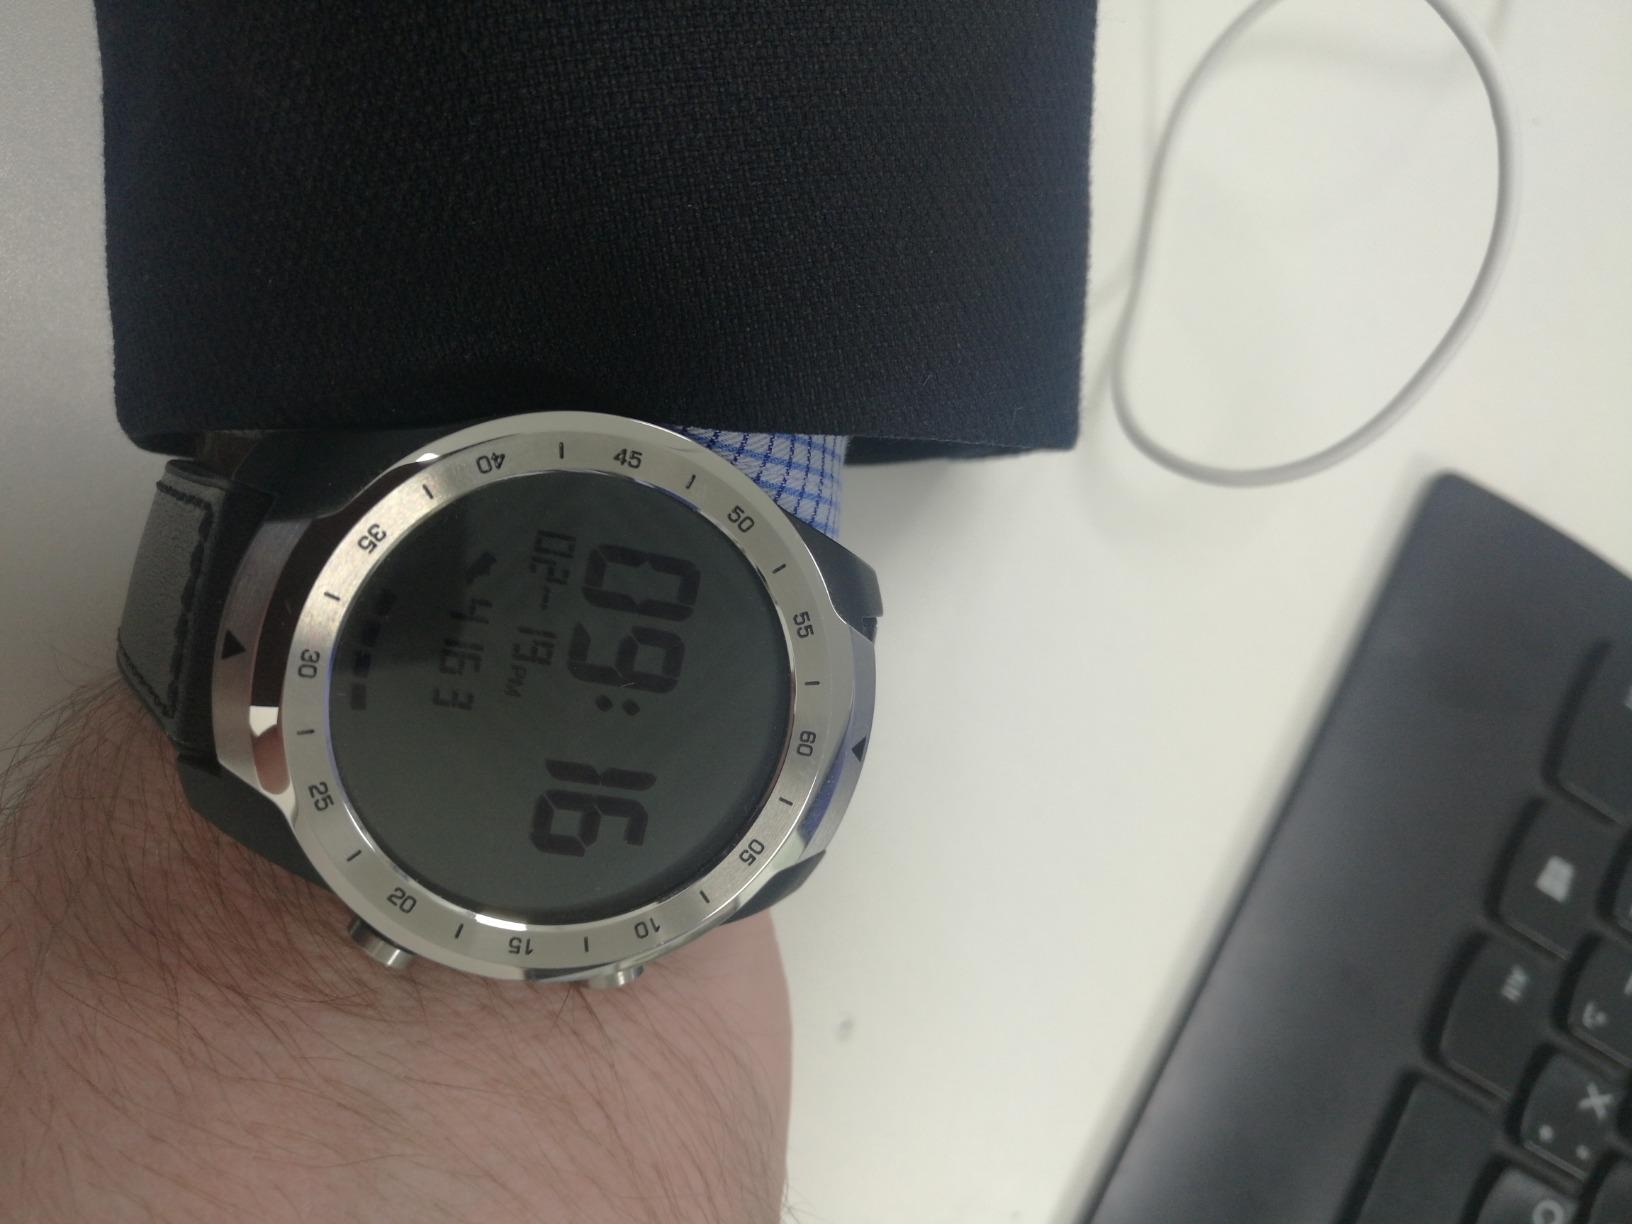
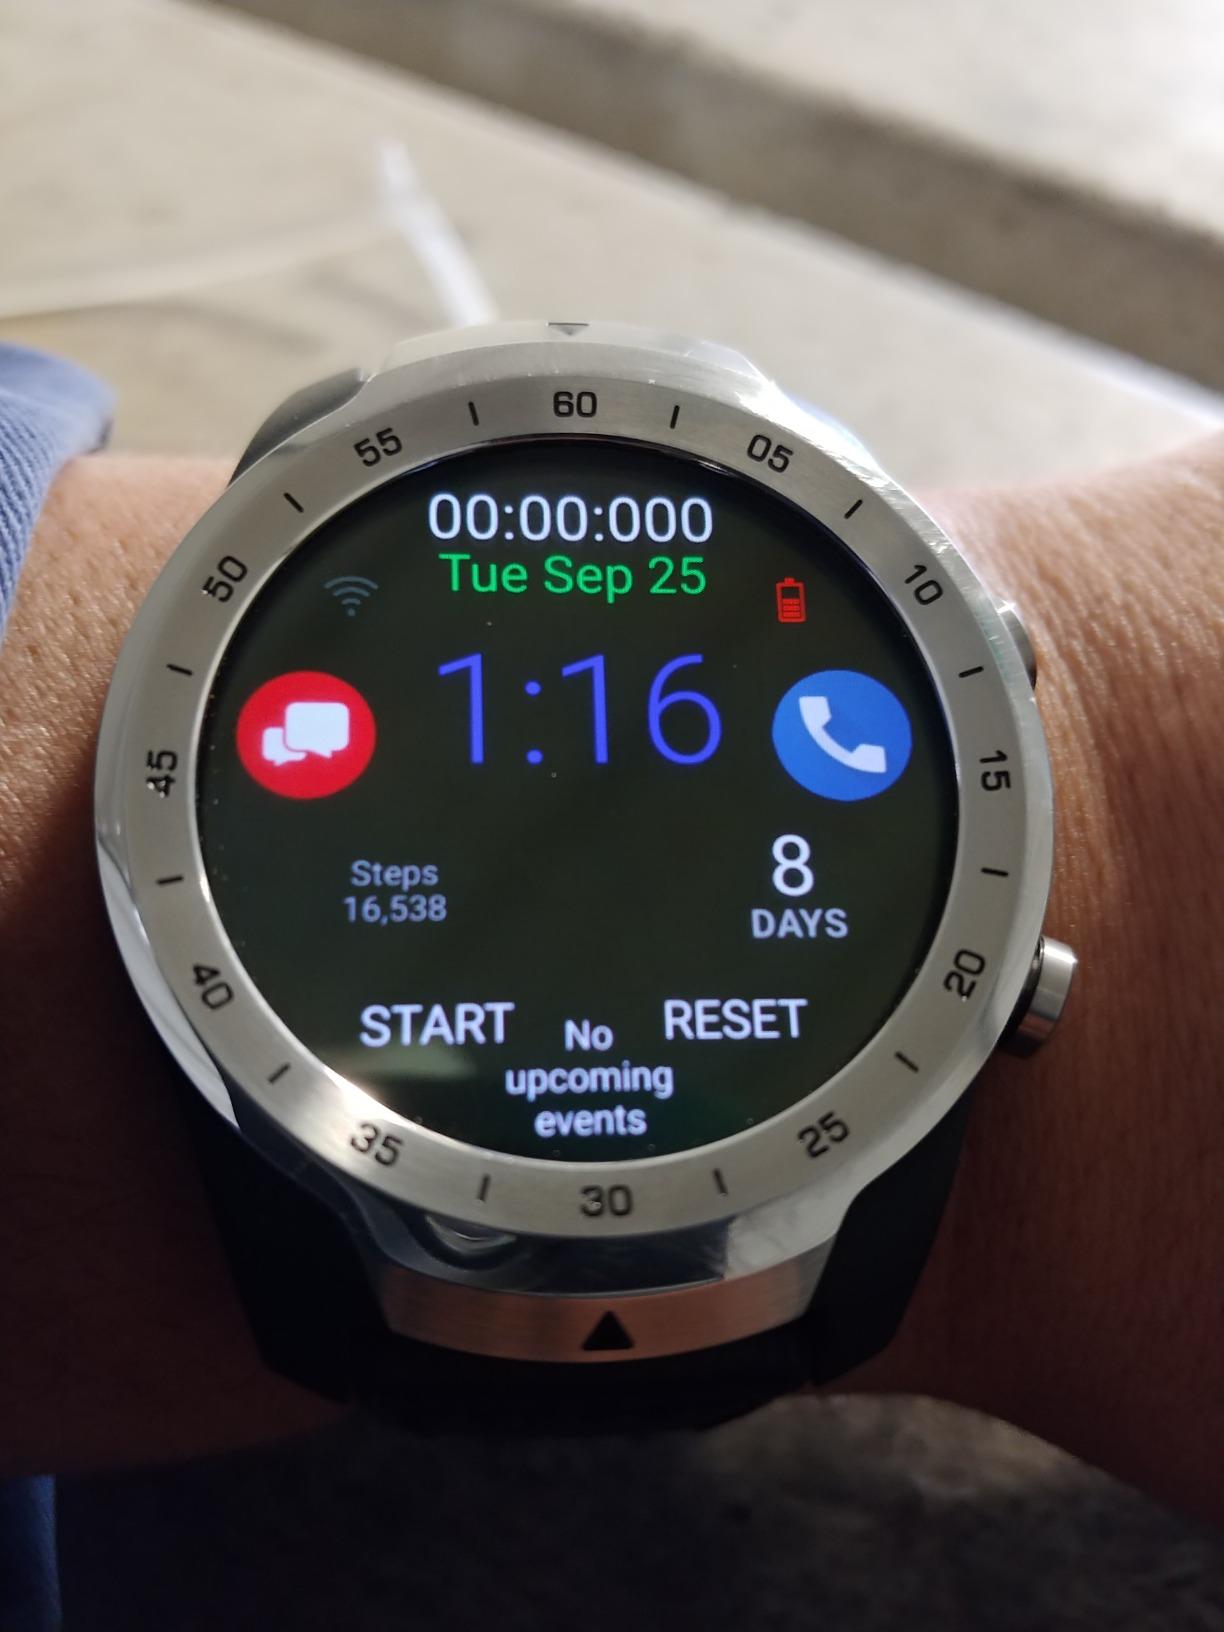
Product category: smartwatch
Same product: yes